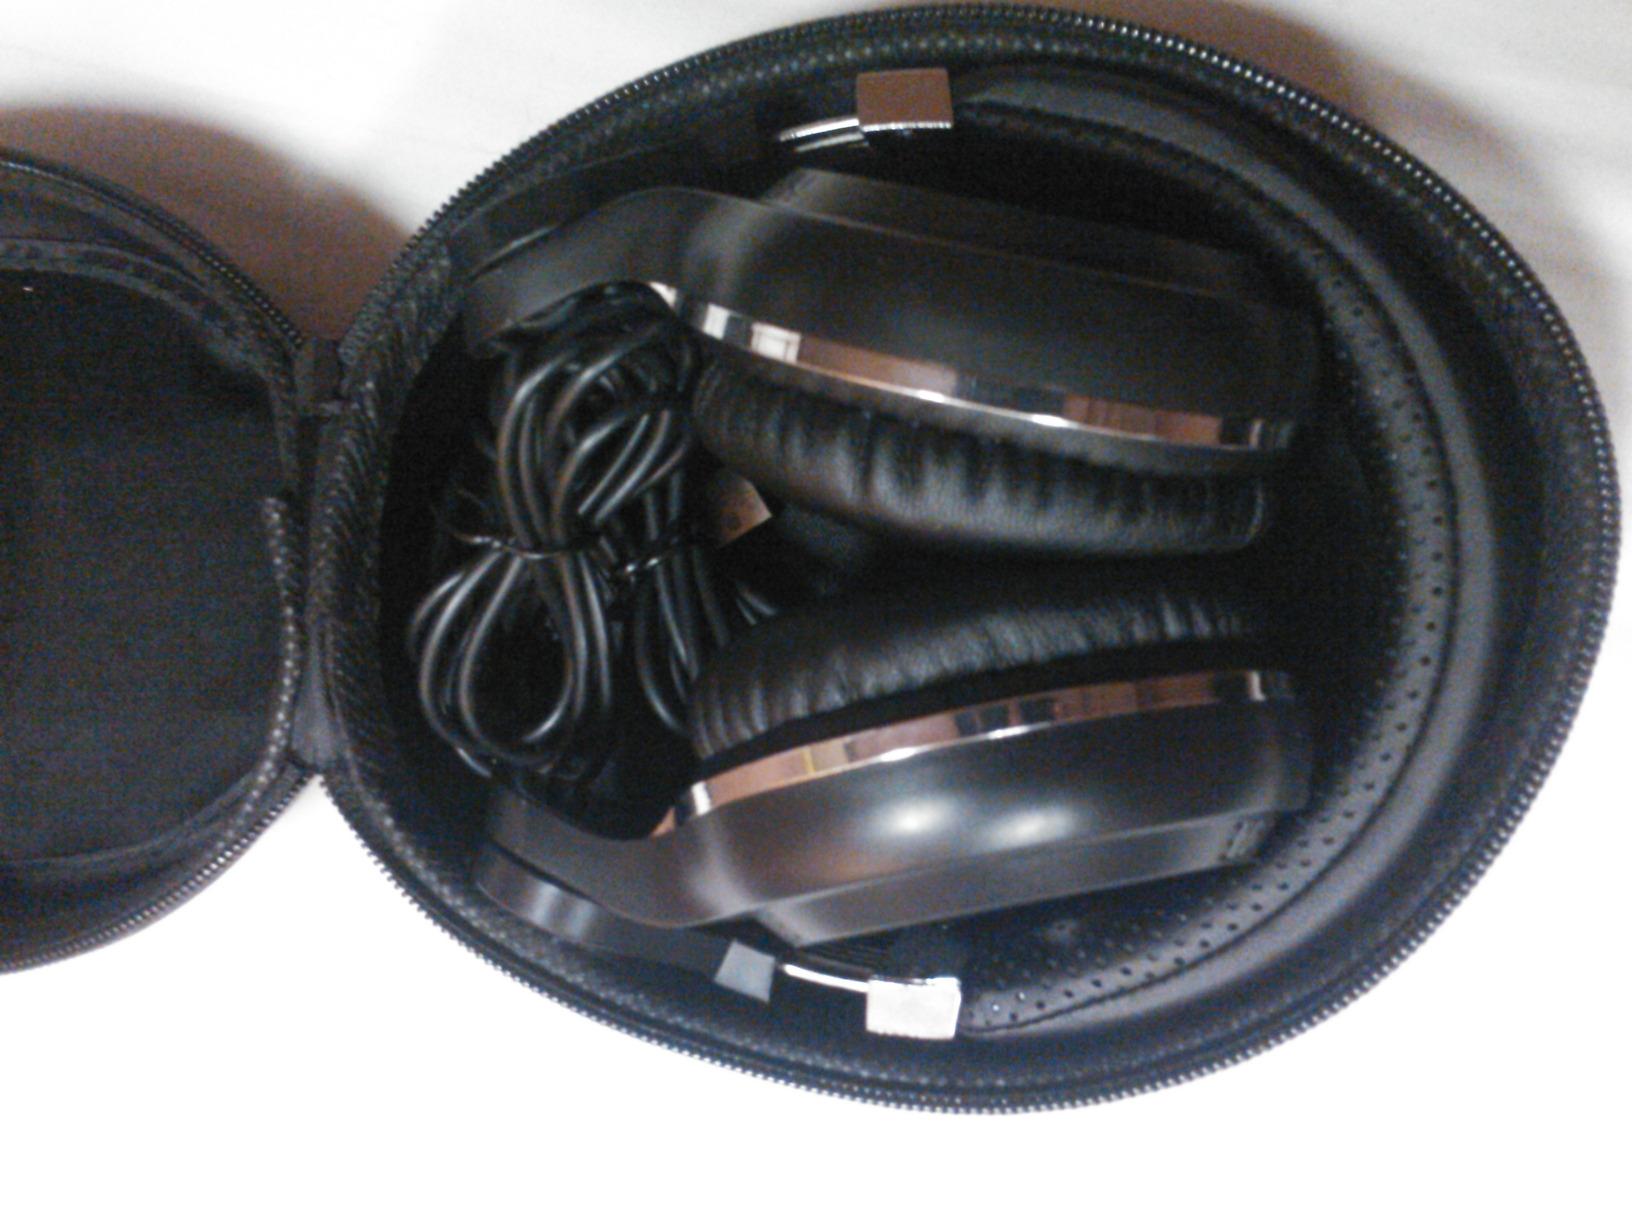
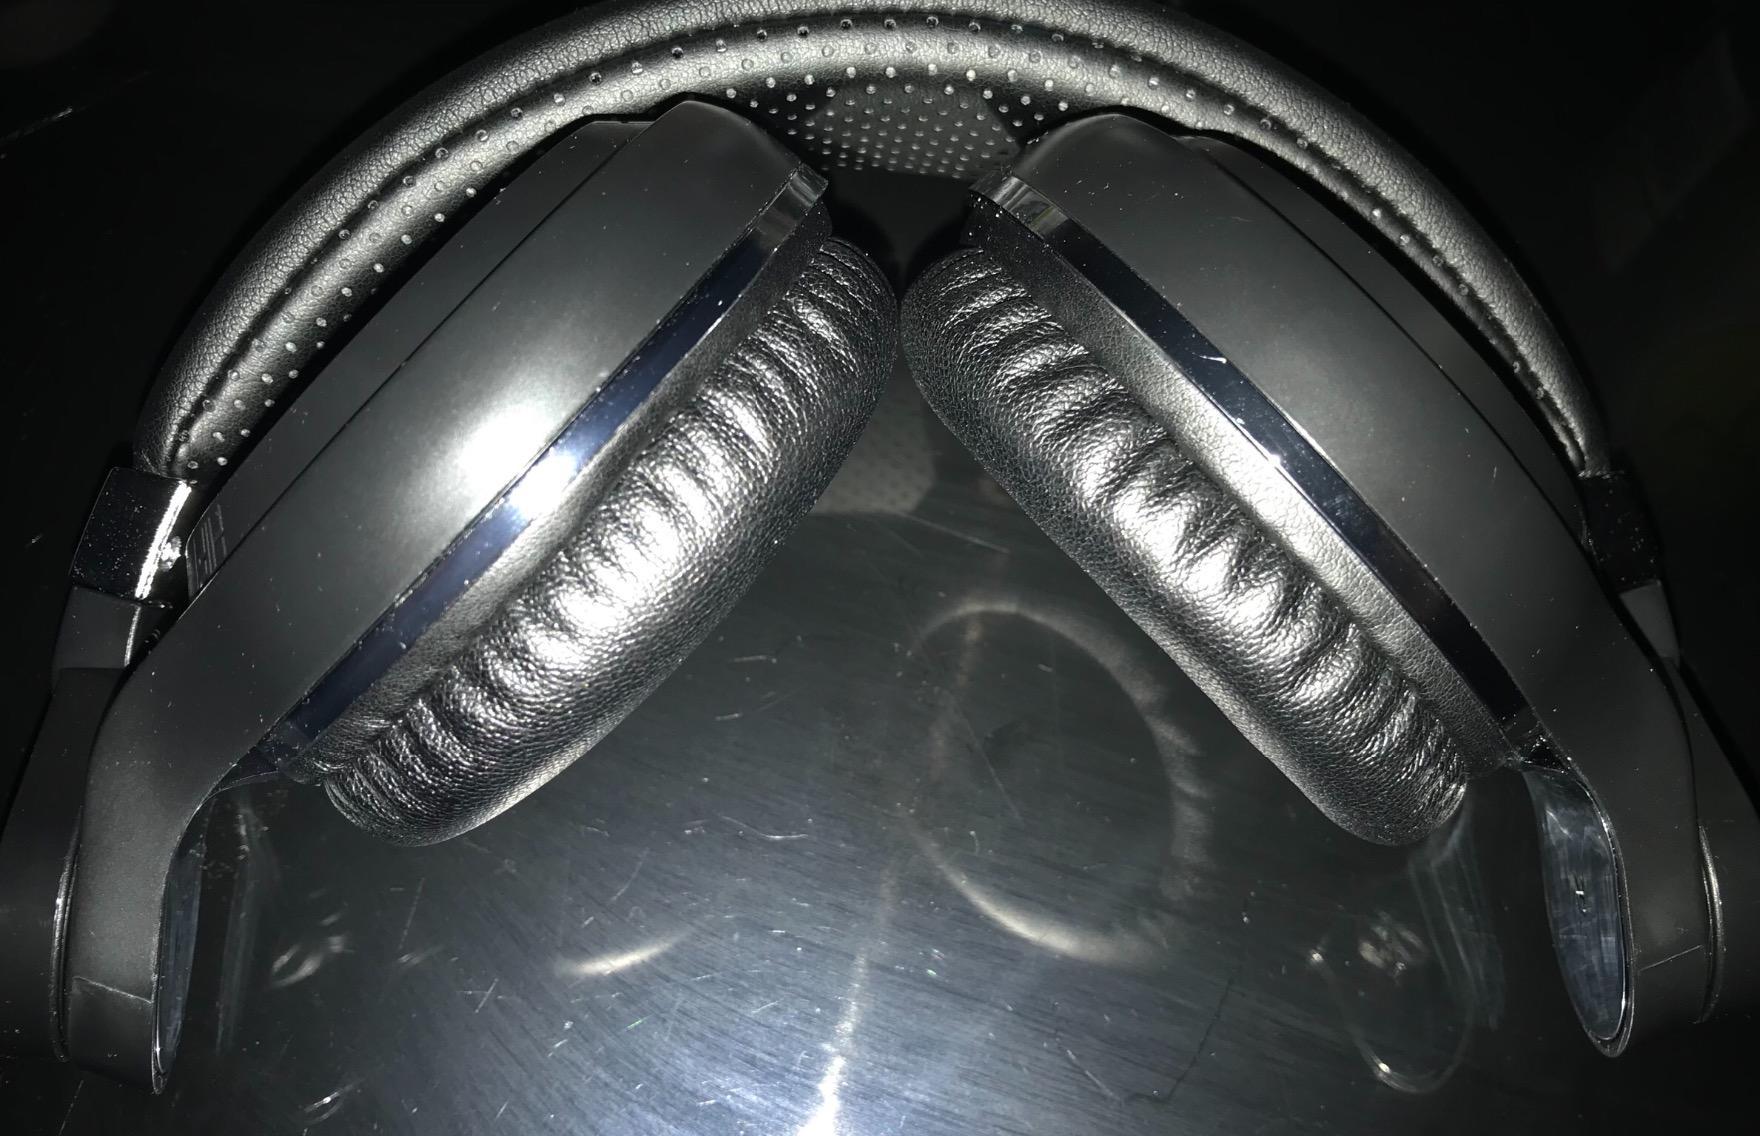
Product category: headphones
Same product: yes